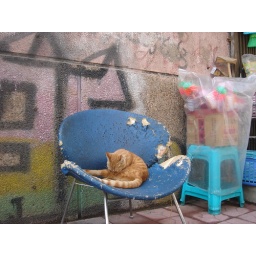
cat in a chair